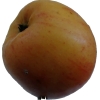
Label: apple